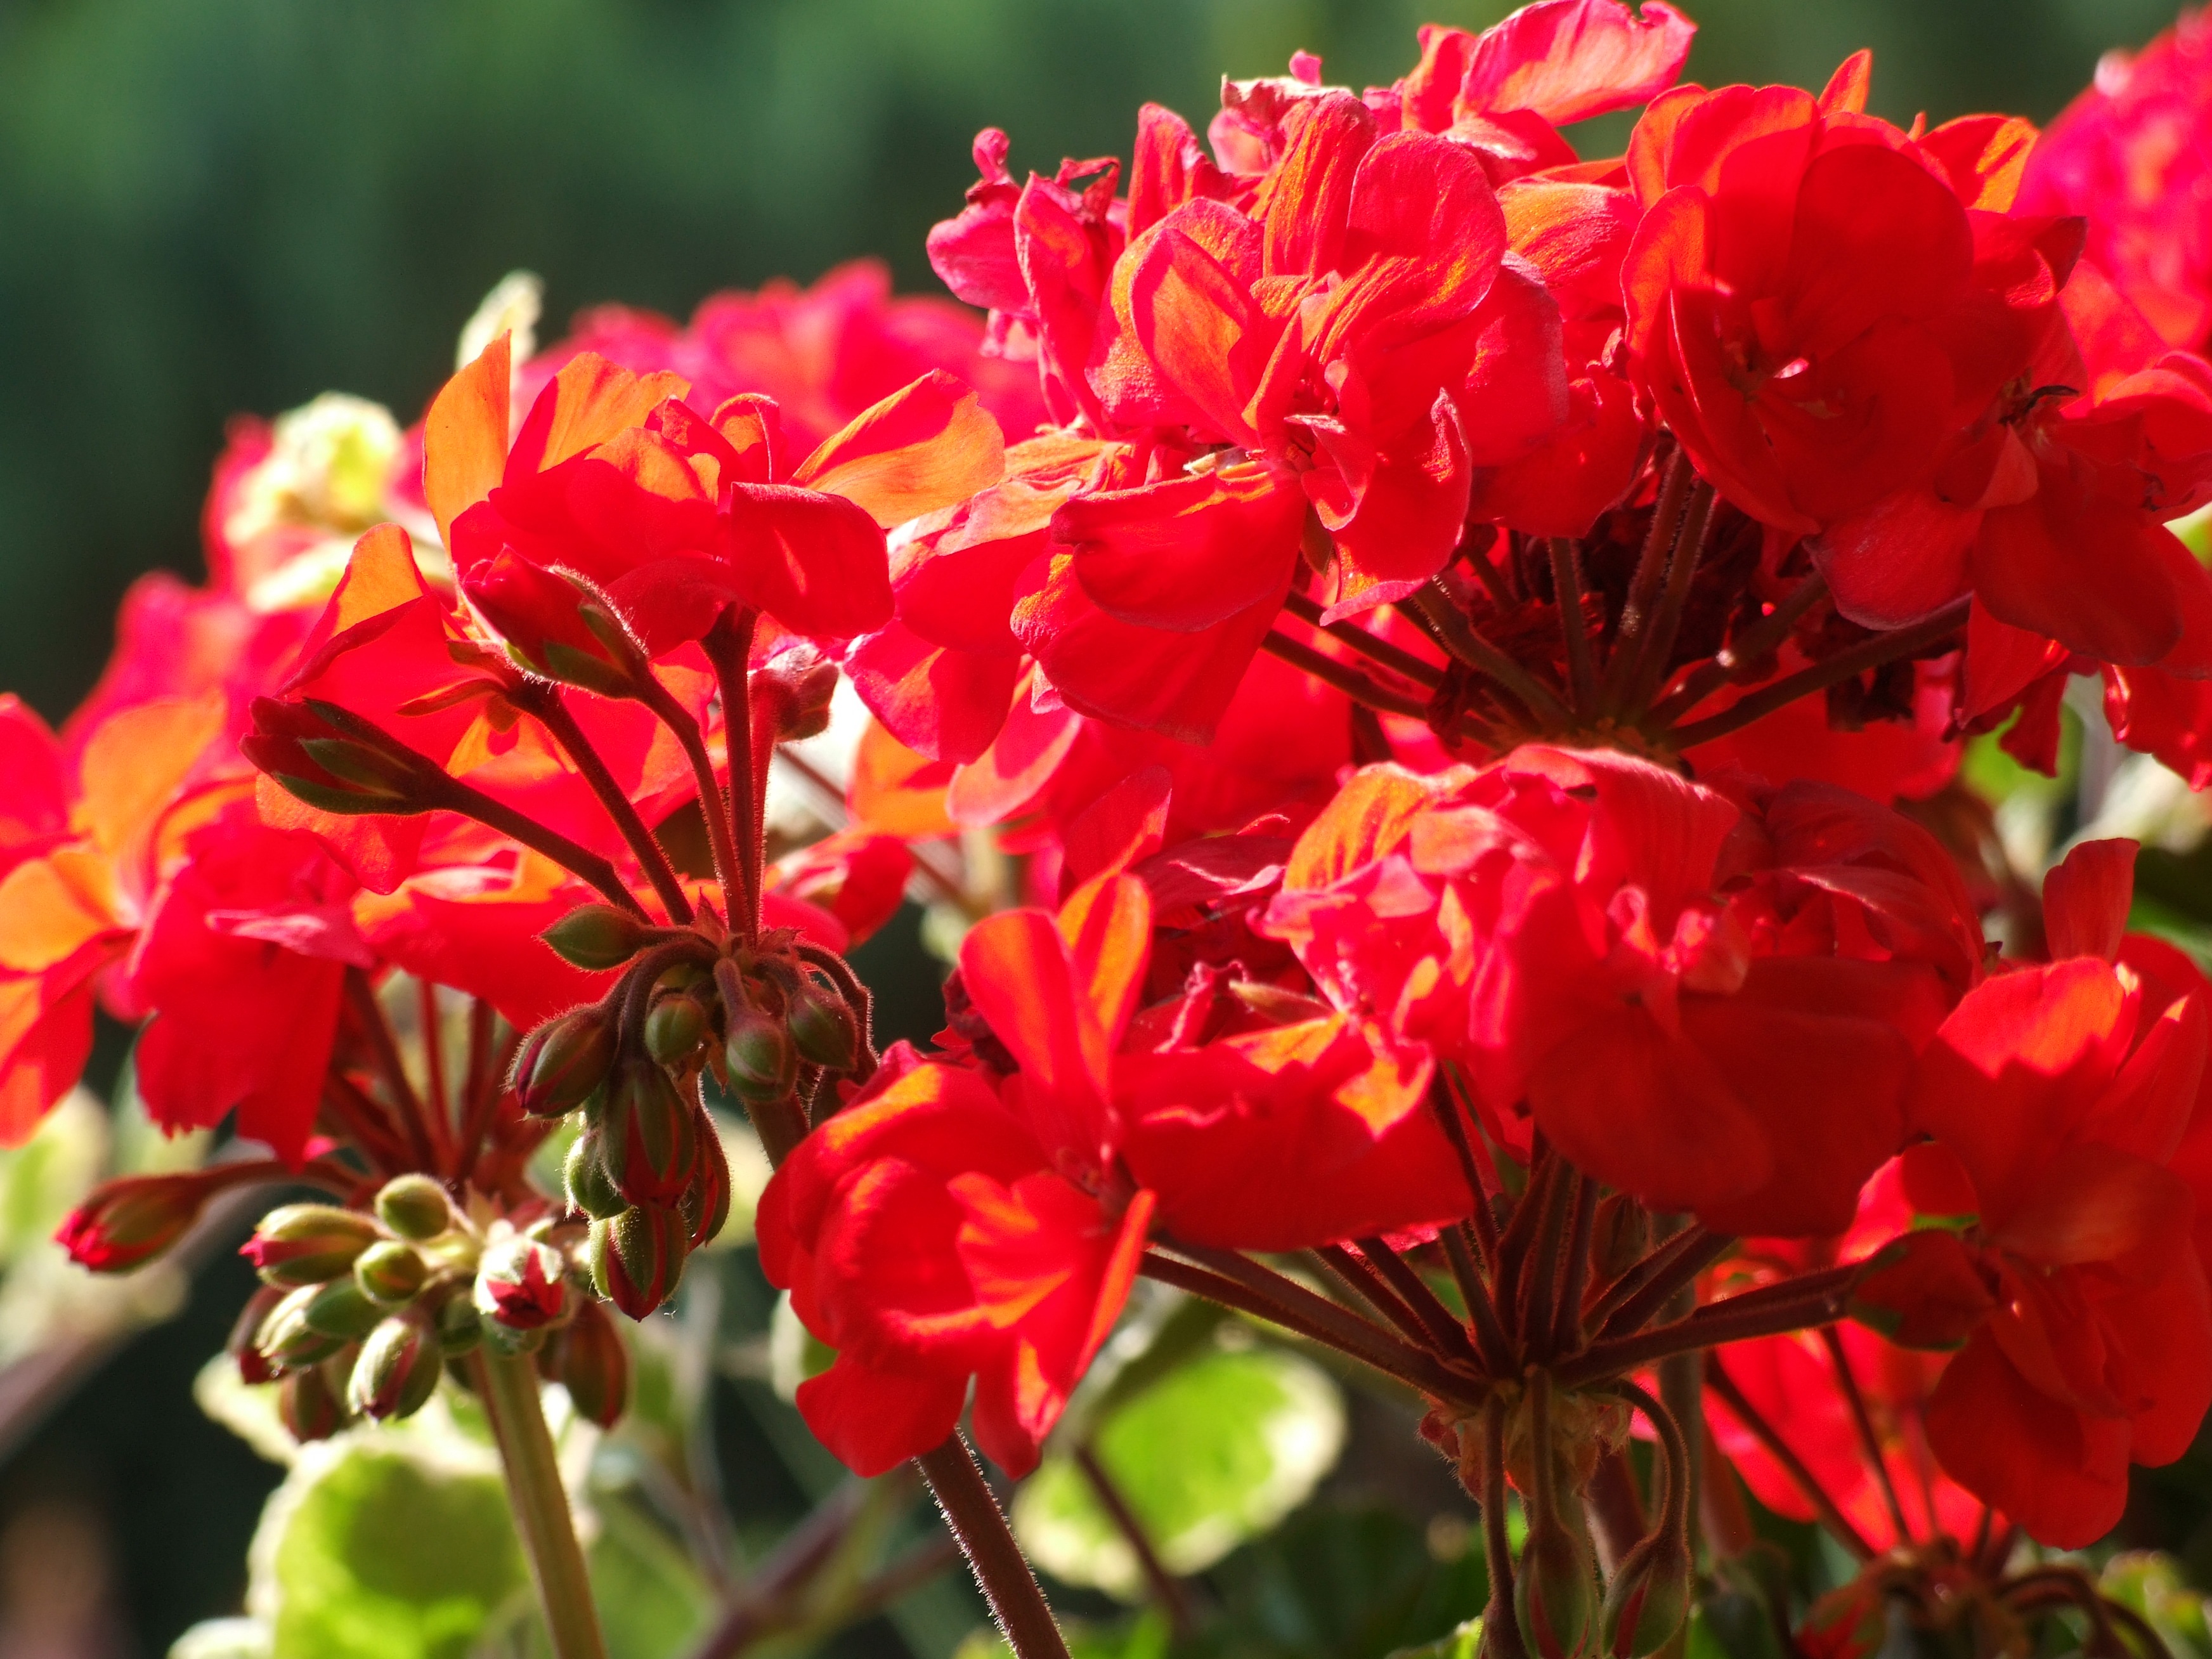
blossom, plant, flower, petal, summer, red, botany, close, flora, flowers, red flower, geranium, shrub, macro photography, flowering plant, balcony plant, red geranium, annual plant, woody plant, land plant